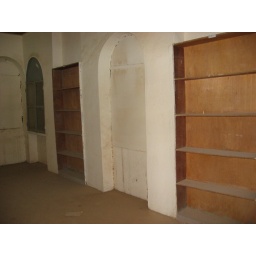
the building in the Radio Tisdas complex that will house the books now piled in one of the domes.